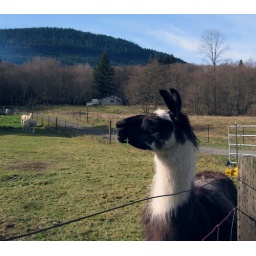
a dude with attitude - watching over the two females in the background. on a secondary road near lake samish, wa